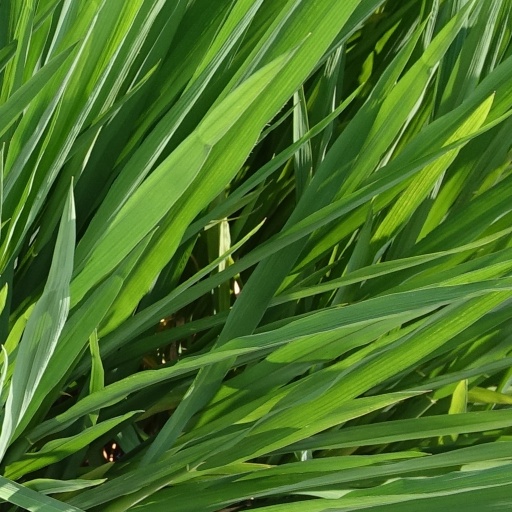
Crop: rice